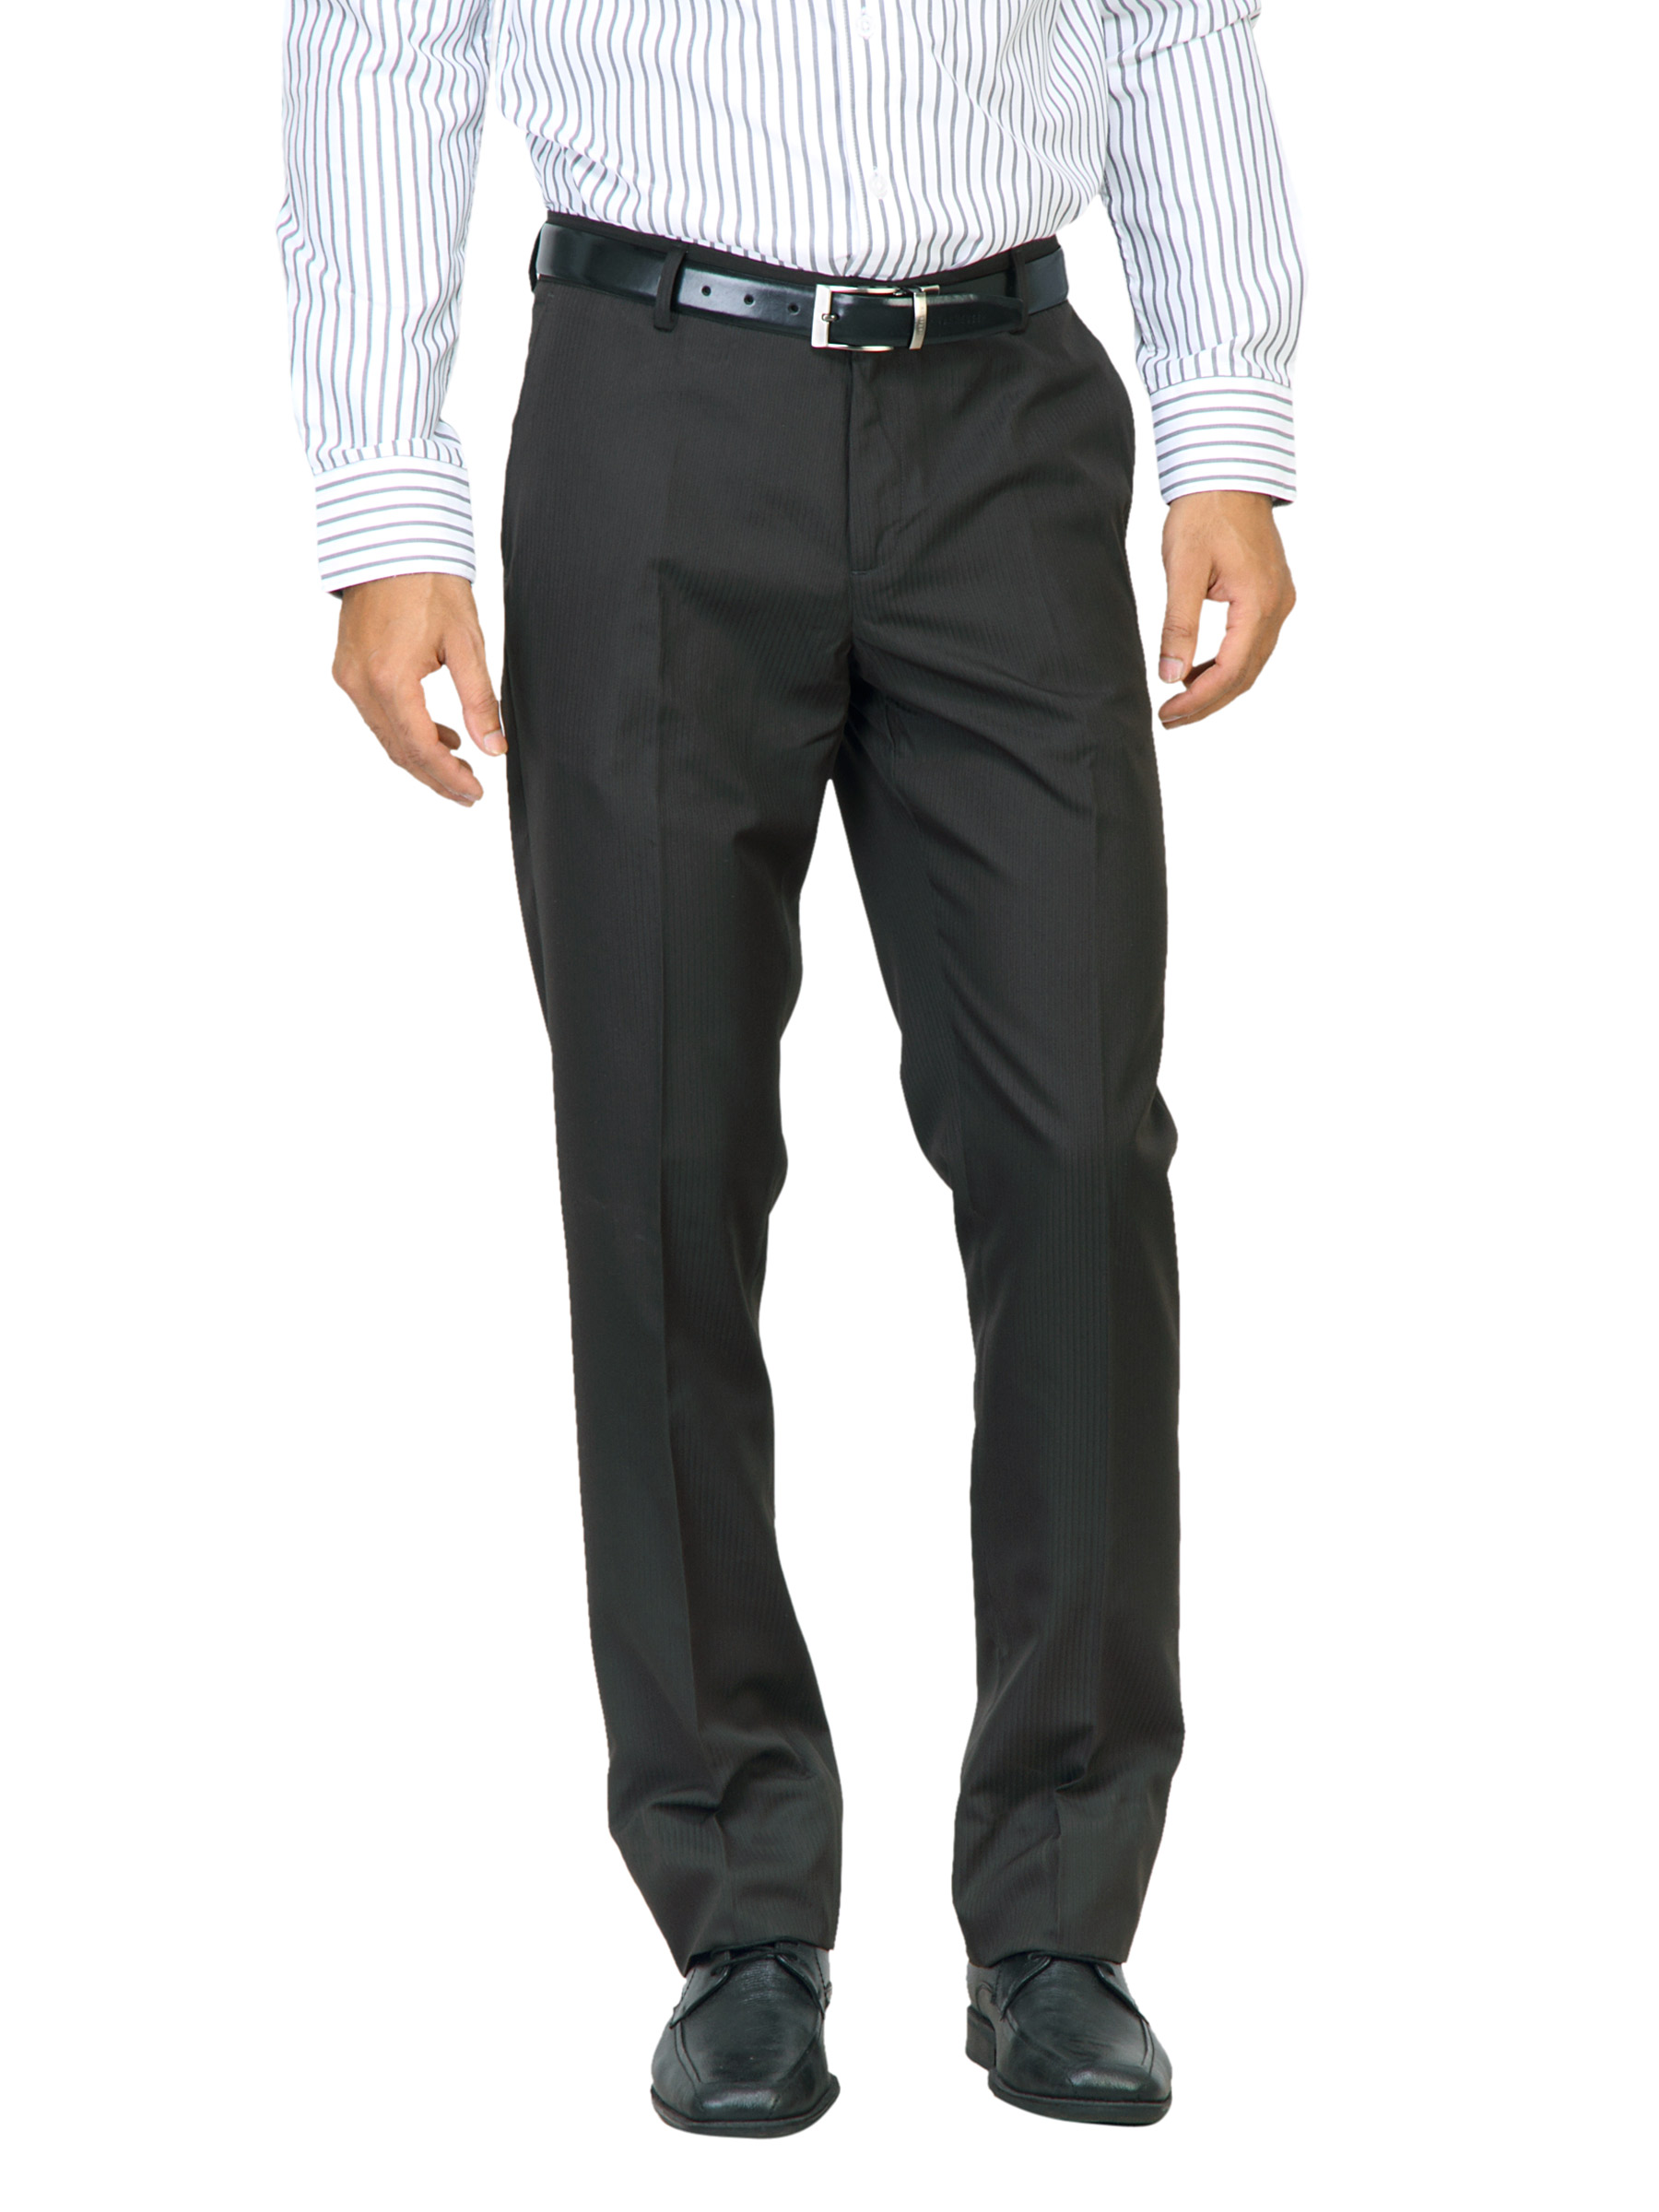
Belmonte Men Stripe Trouser Brown Trousers
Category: Apparel / Bottomwear / Trousers
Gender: Men
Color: Brown
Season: Fall 2011
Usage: Formal